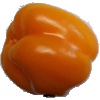
Label: yellow_pepper